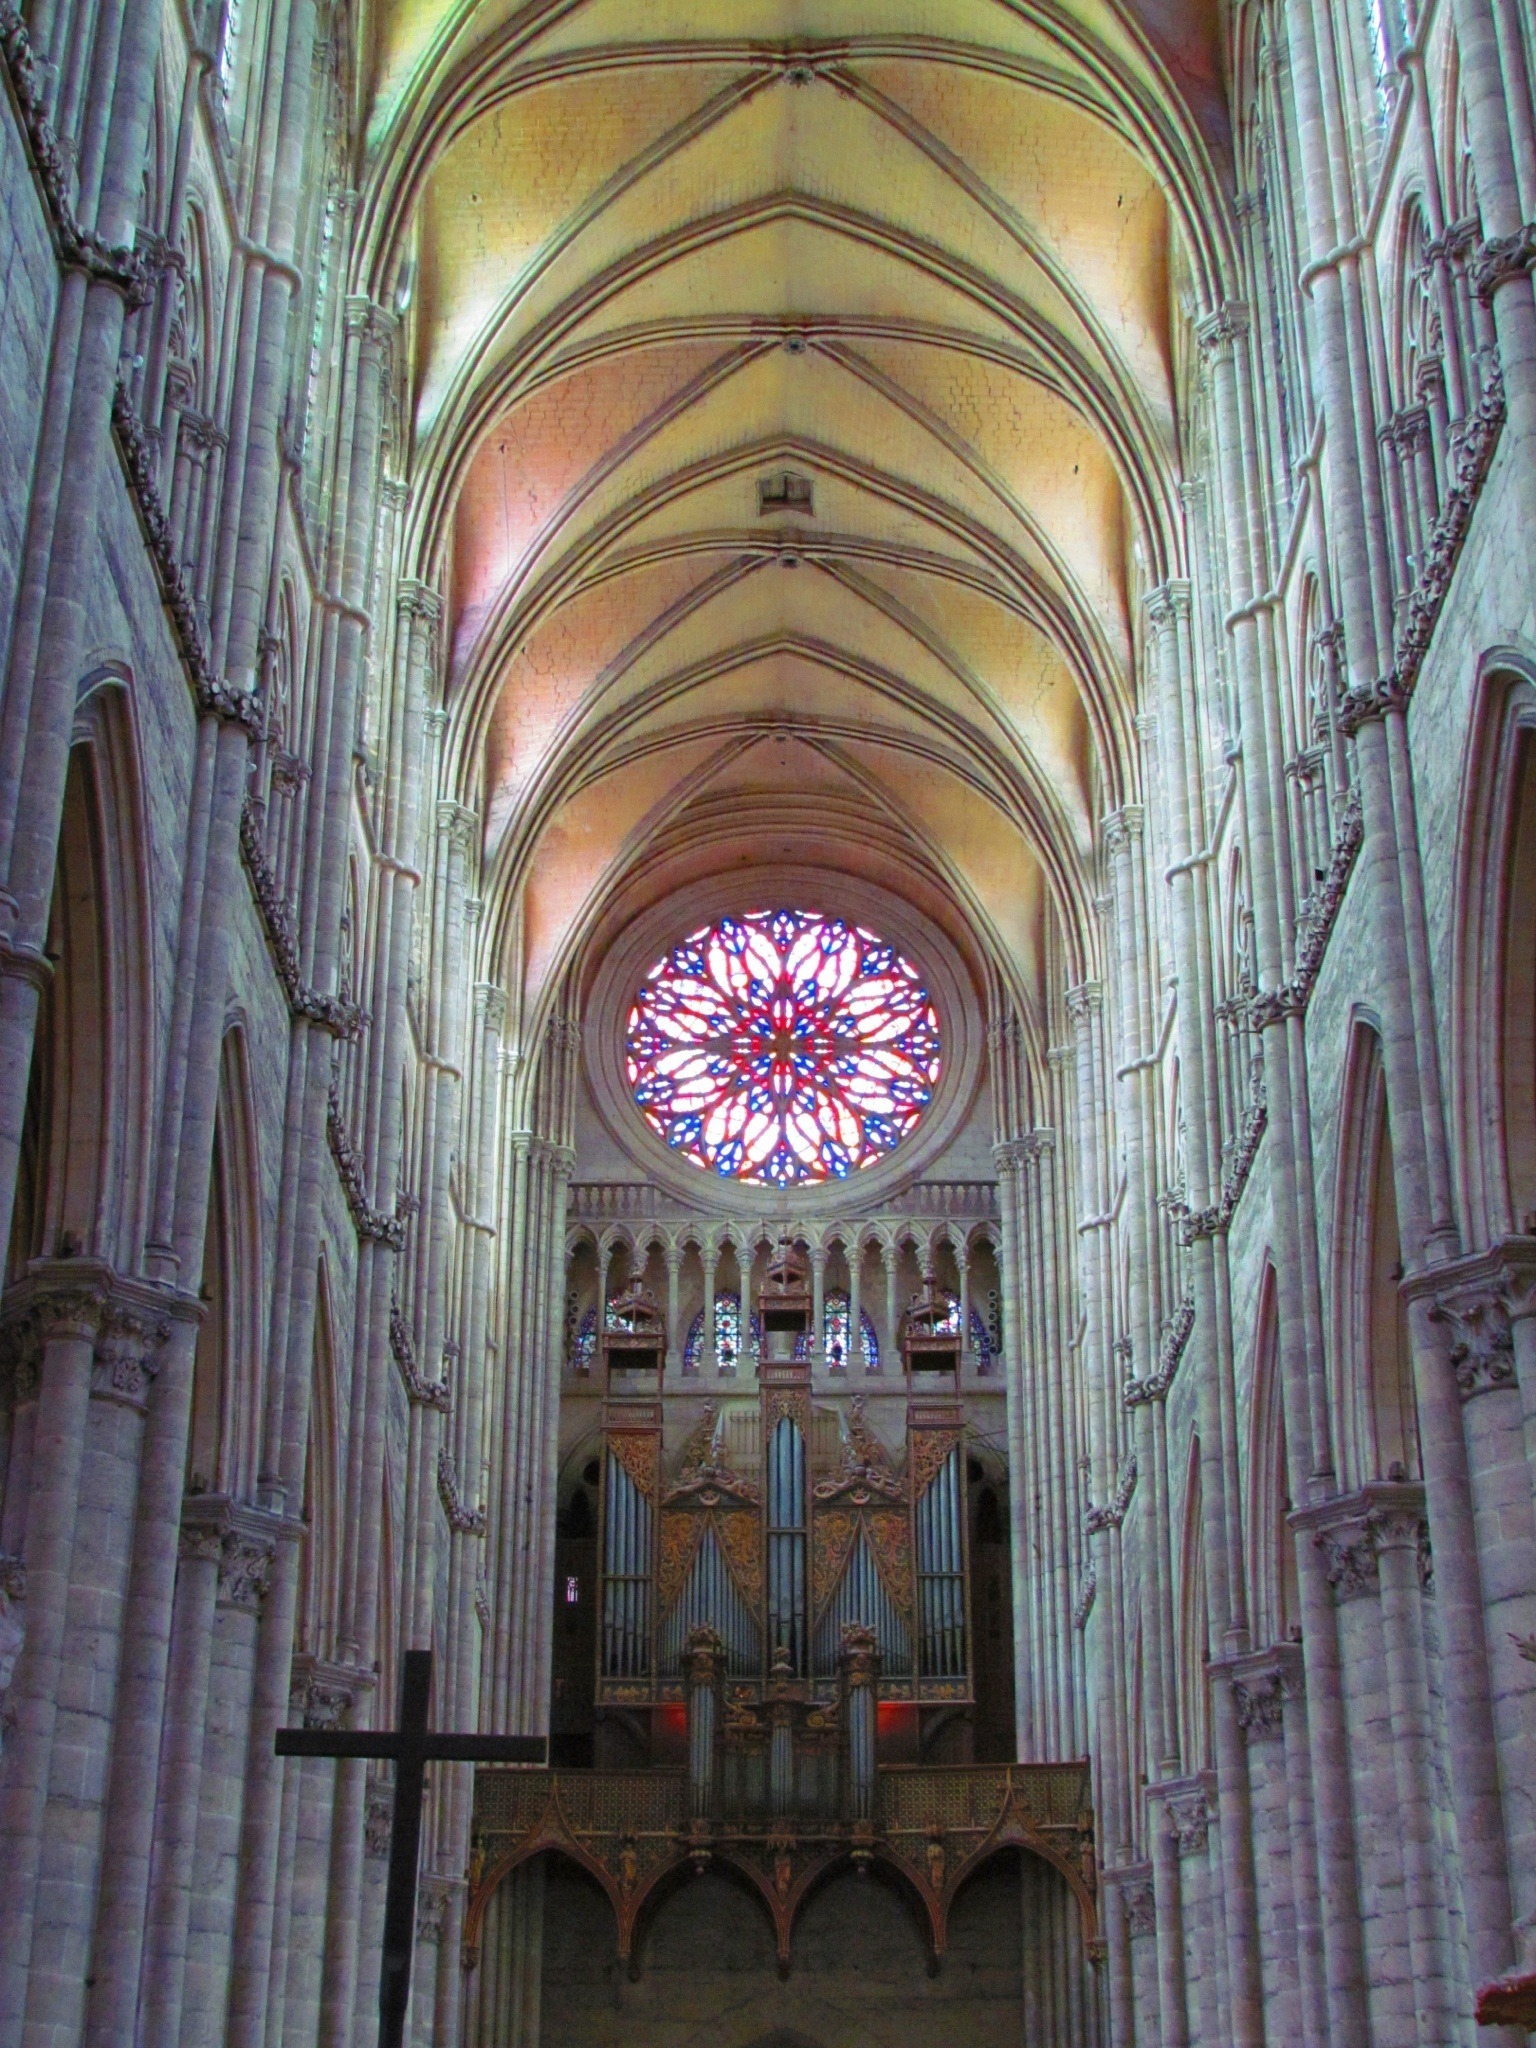
architecture, window, glass, building, france, facade, church, cathedral, chapel, stained glass, place of worship, monastery, symmetry, synagogue, stained, vault, basilica, amiens, stained glass window, gothic architecture, church window, notre dame, byzantine architecture